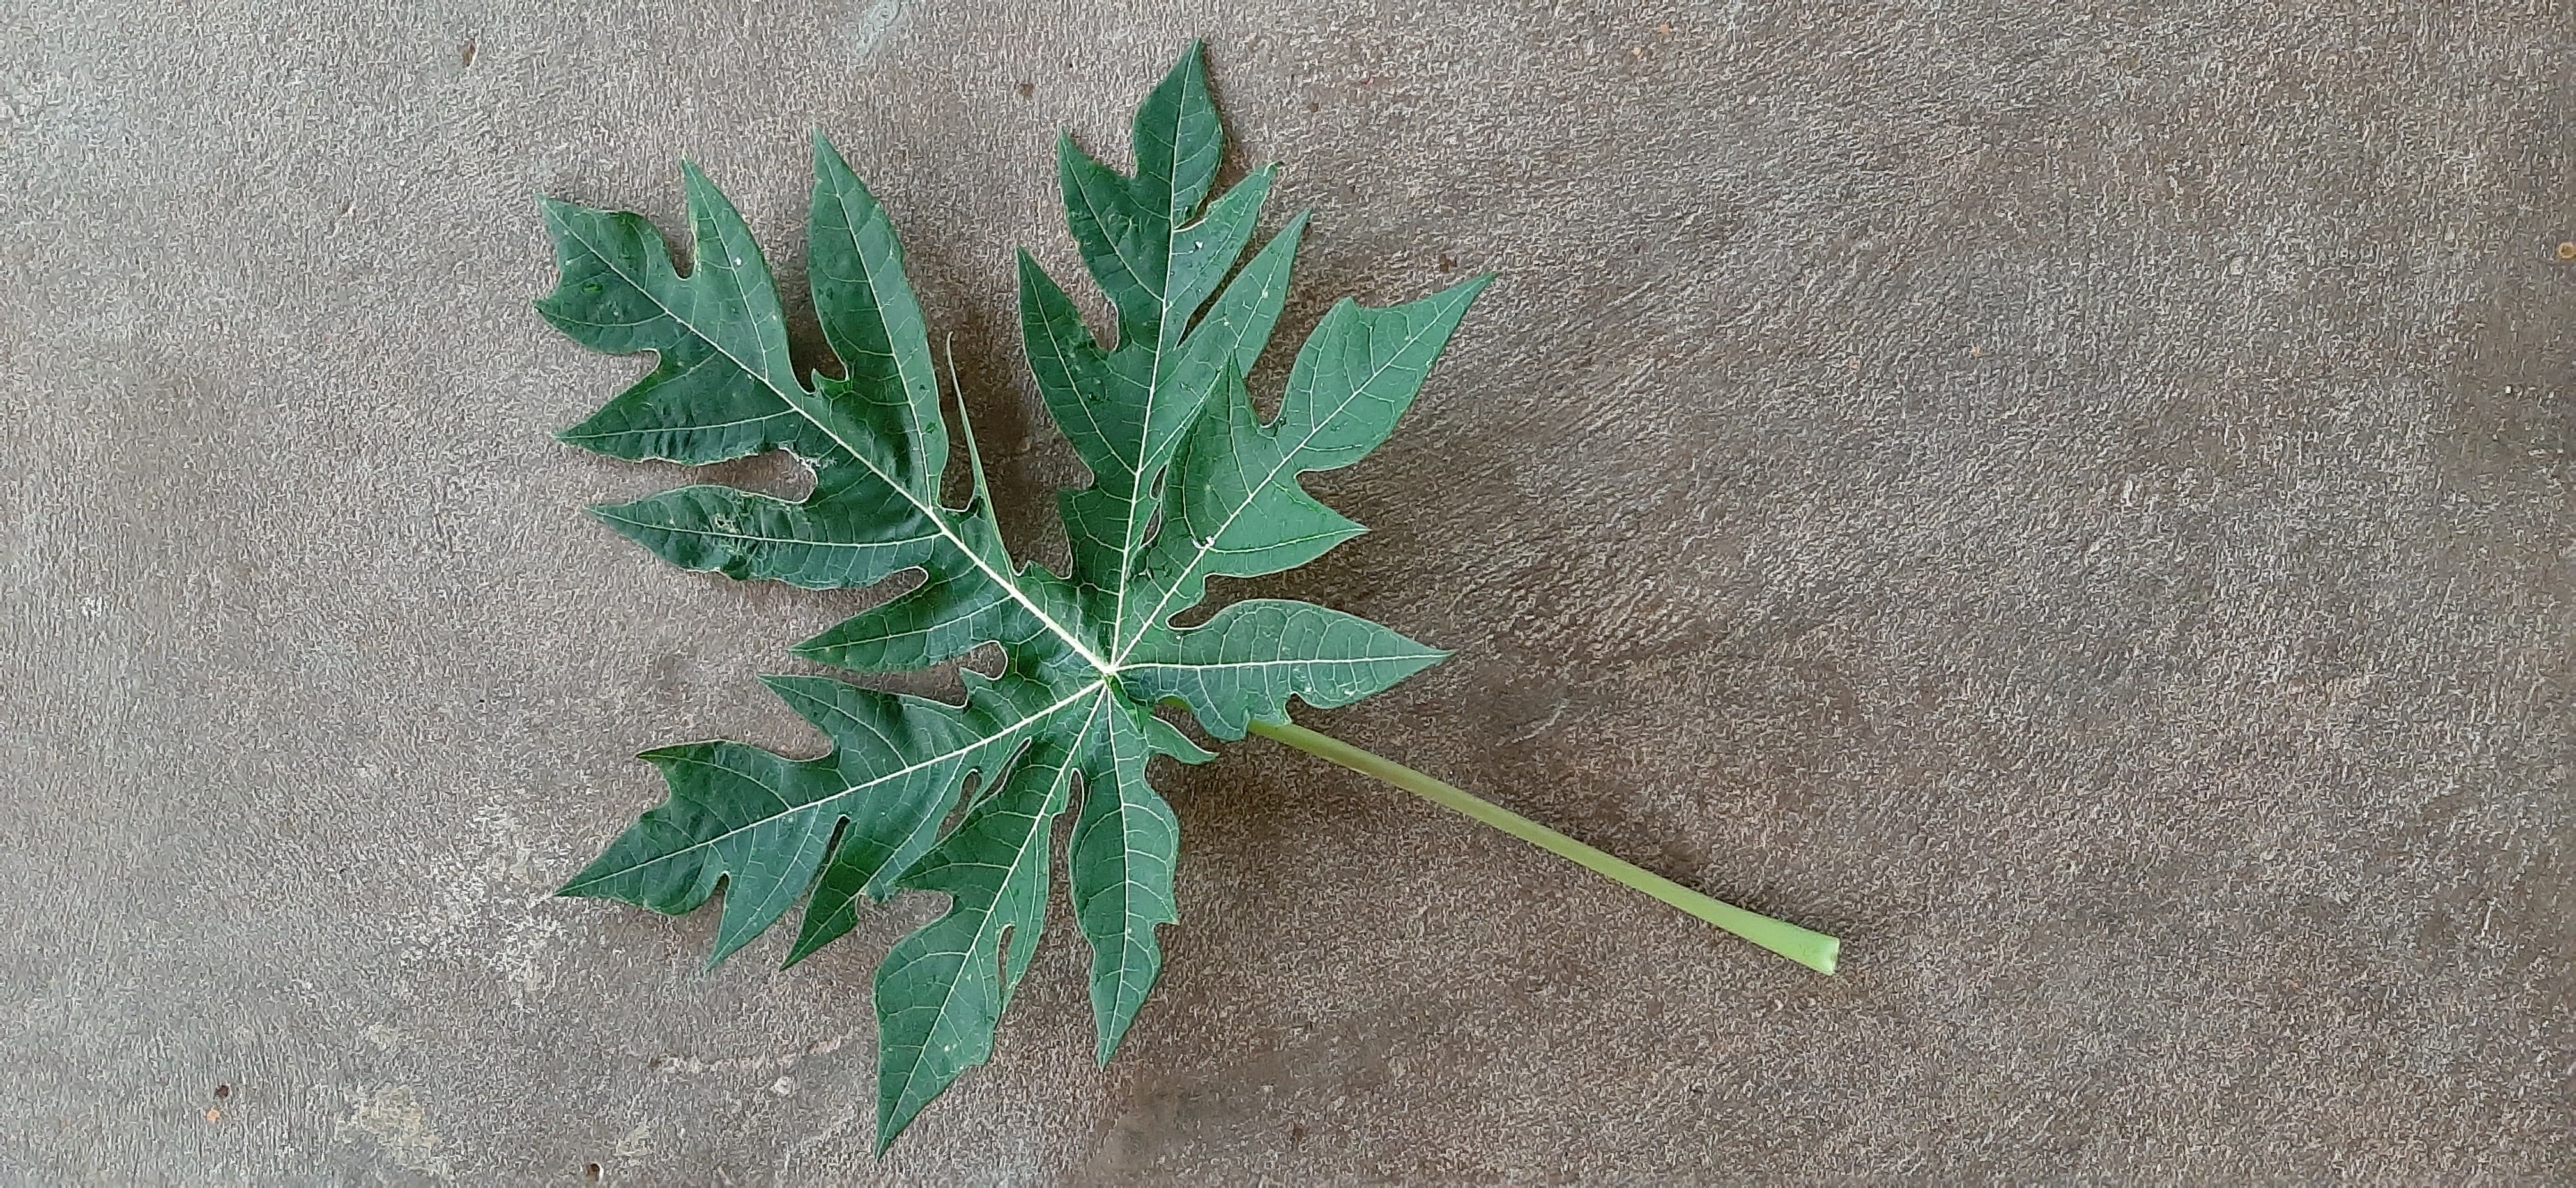
Plant: Papaya